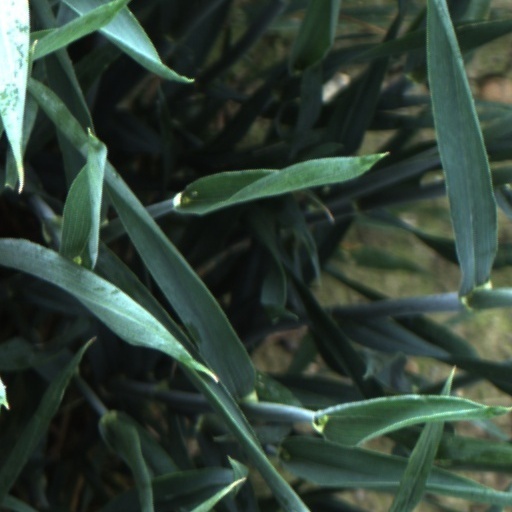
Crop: wheat